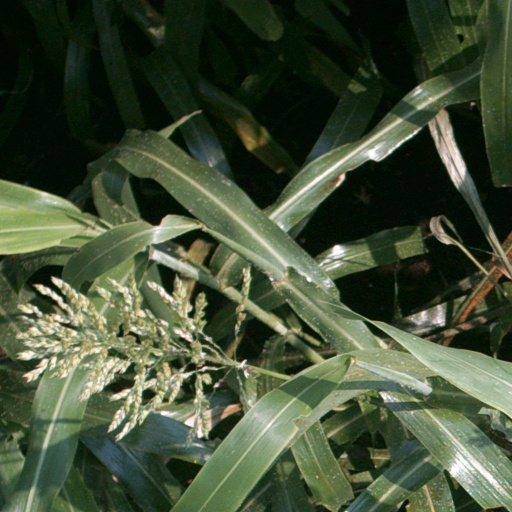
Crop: sorghum